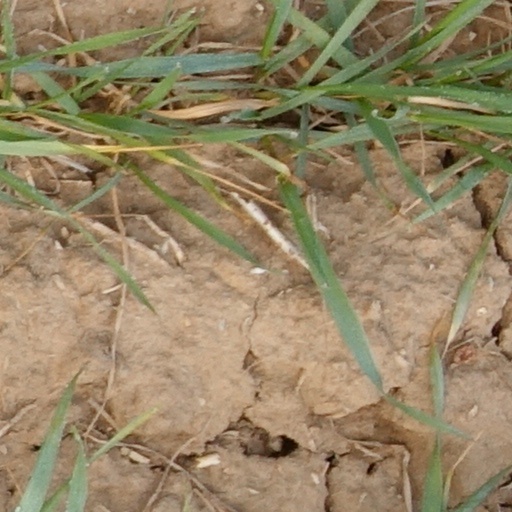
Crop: wheat